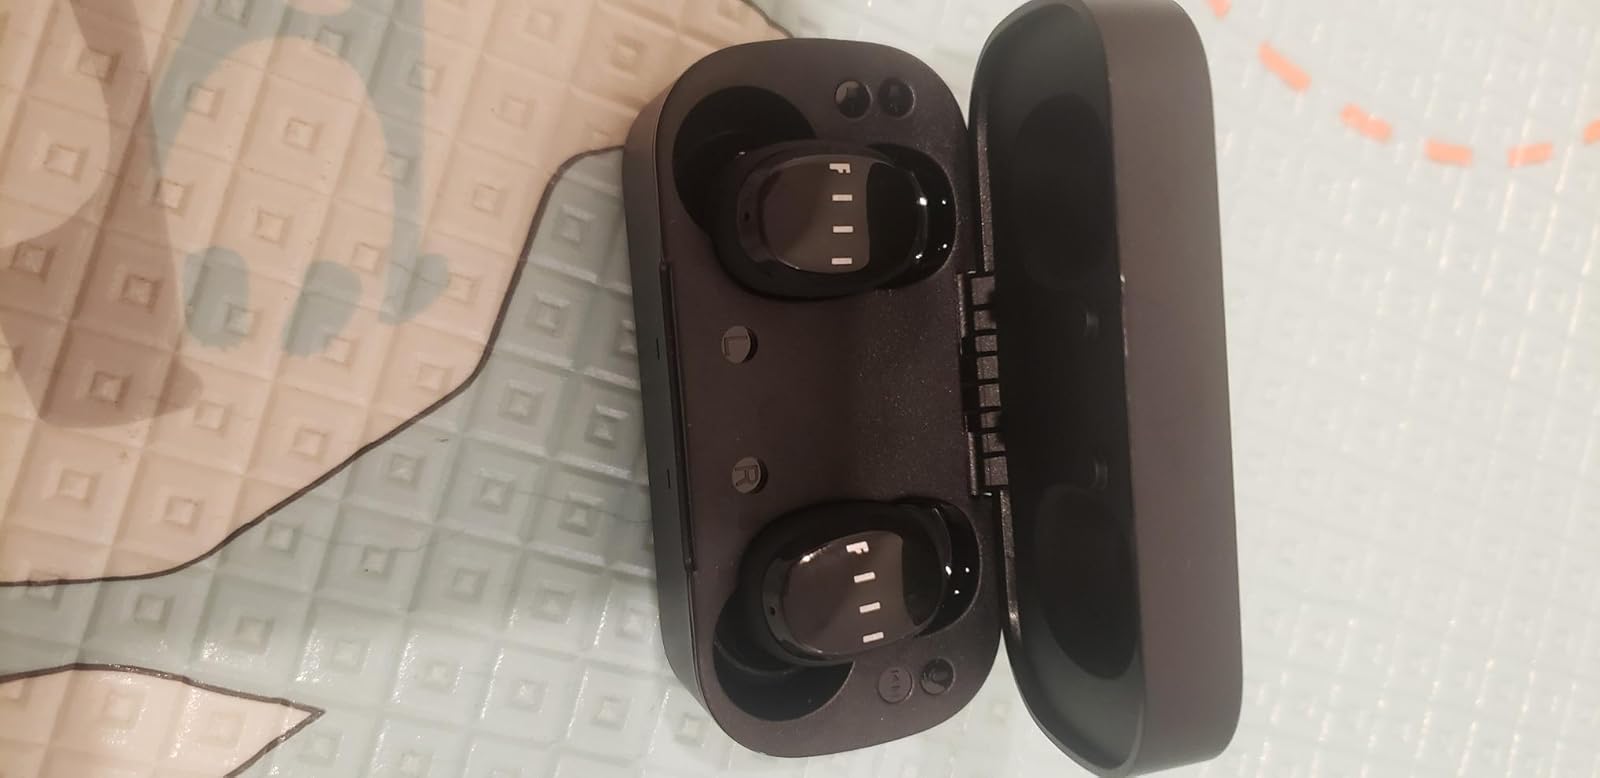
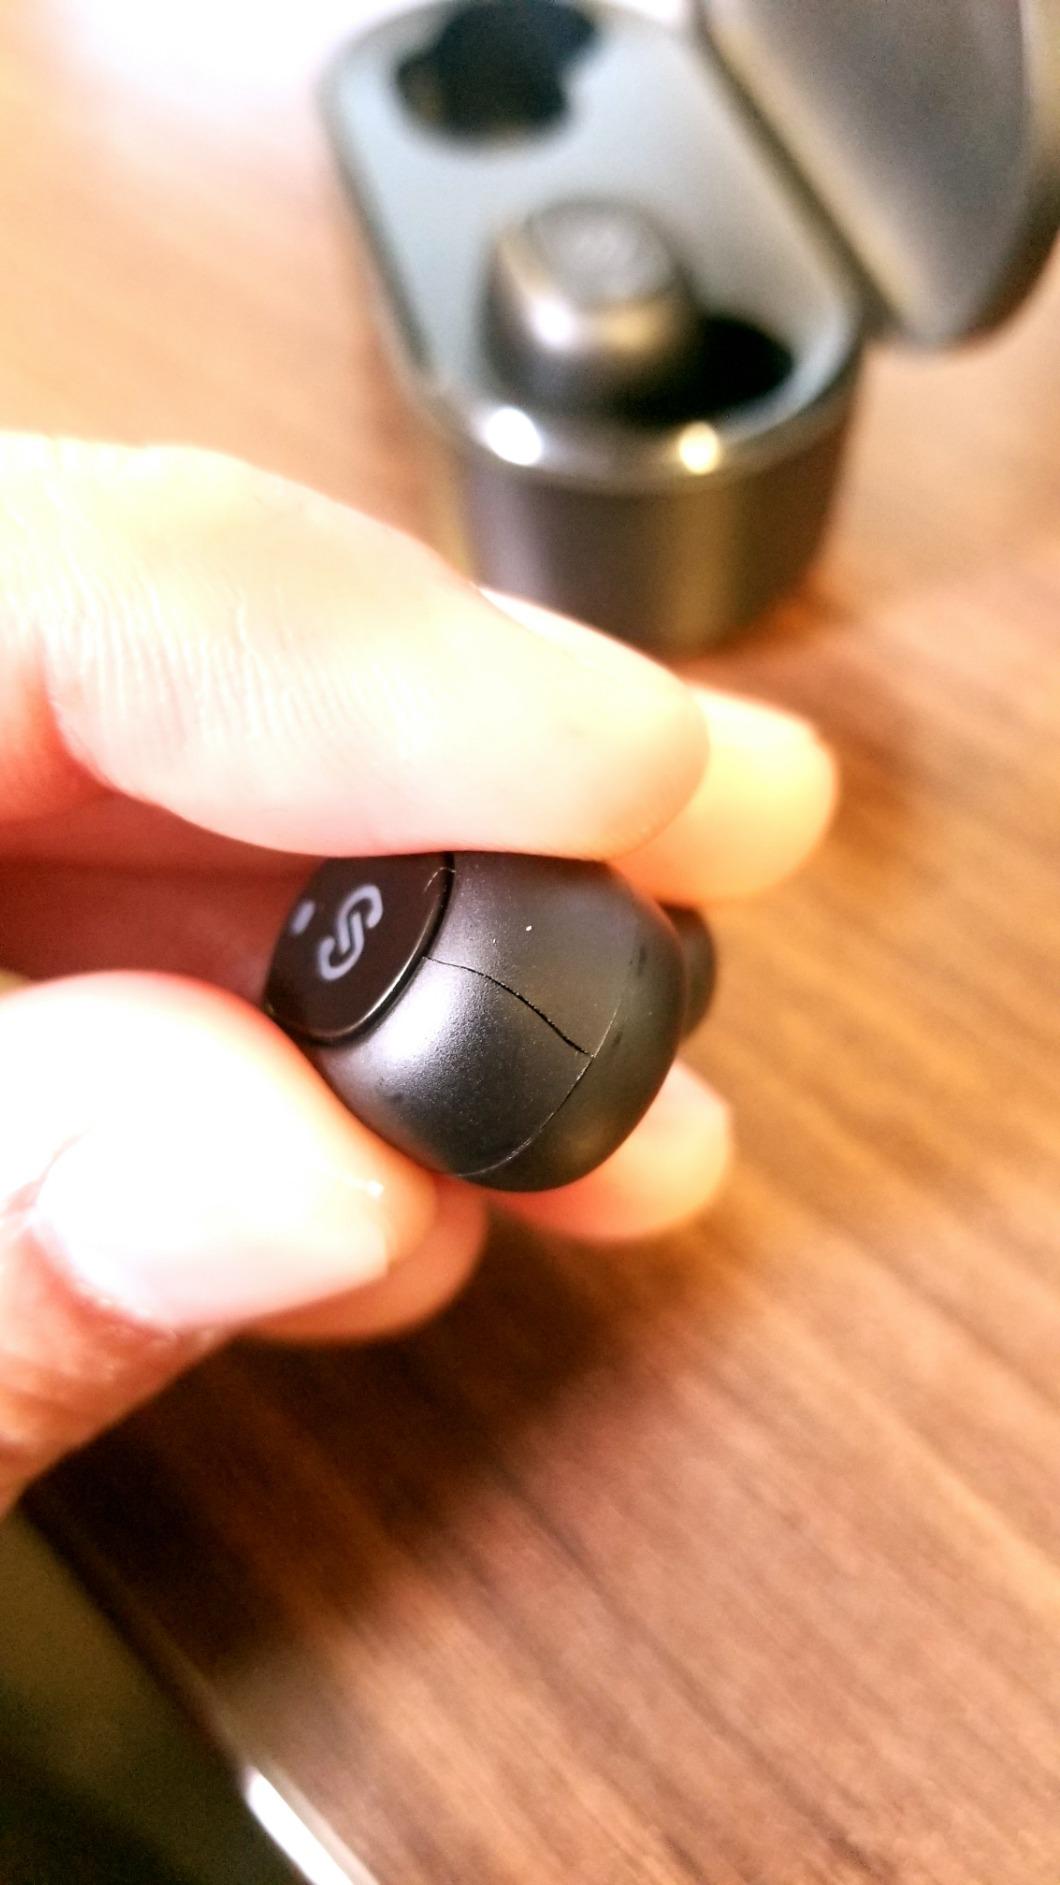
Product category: earbuds
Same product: no